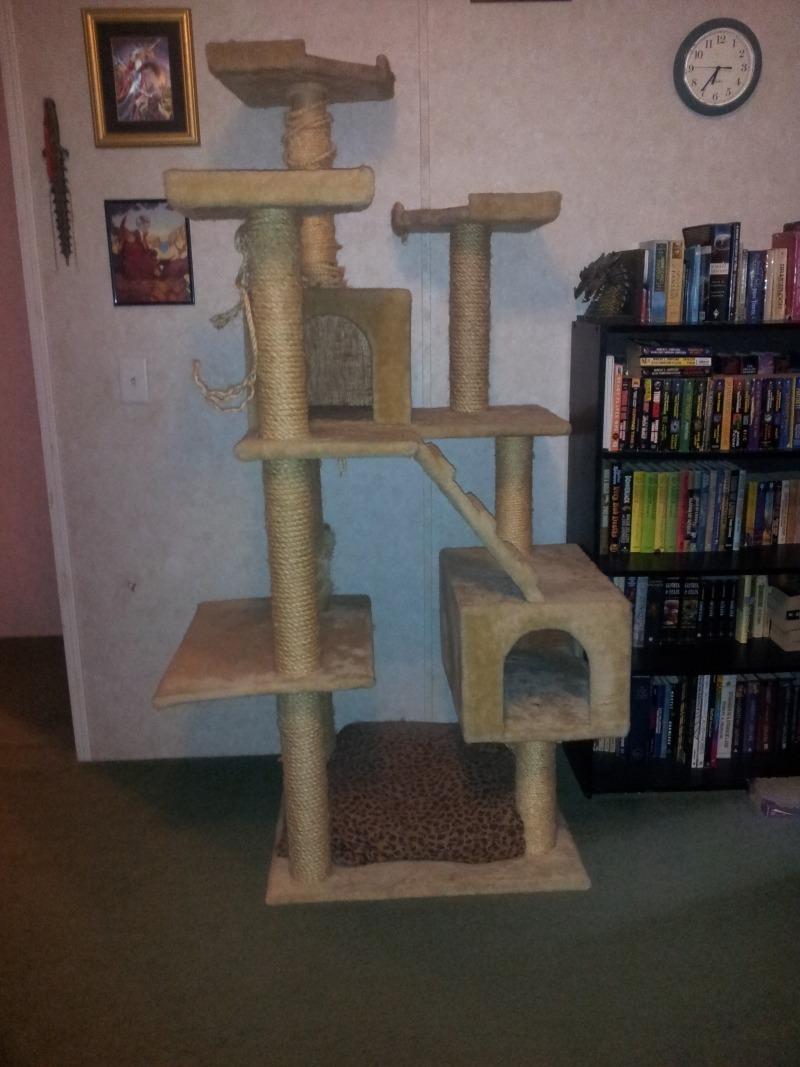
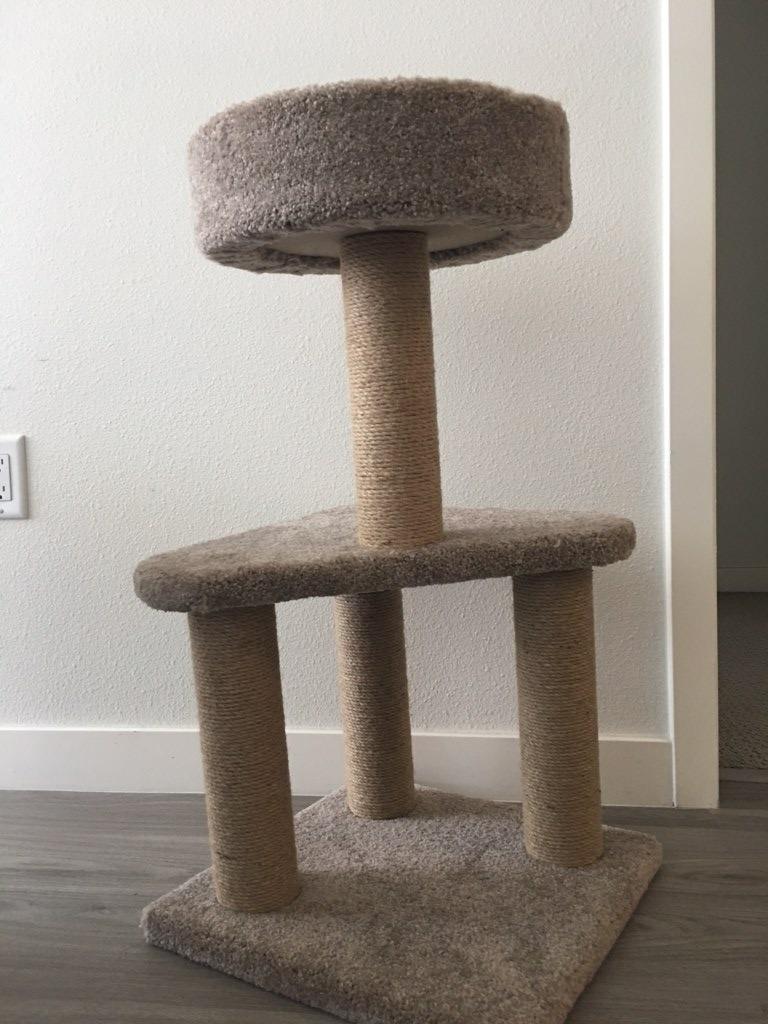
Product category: items_cat tree
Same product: no